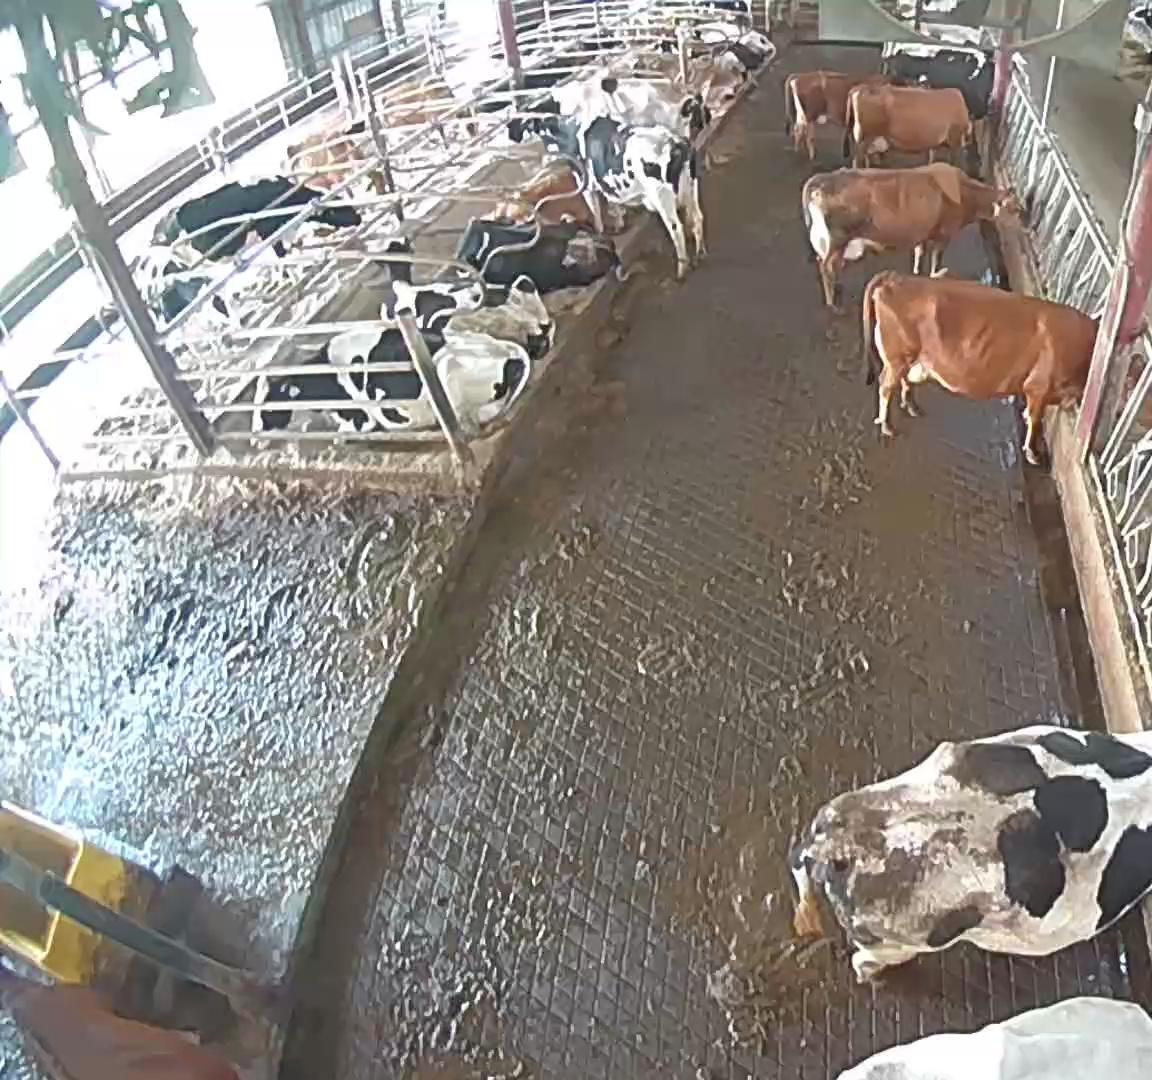
Number of cows: 18